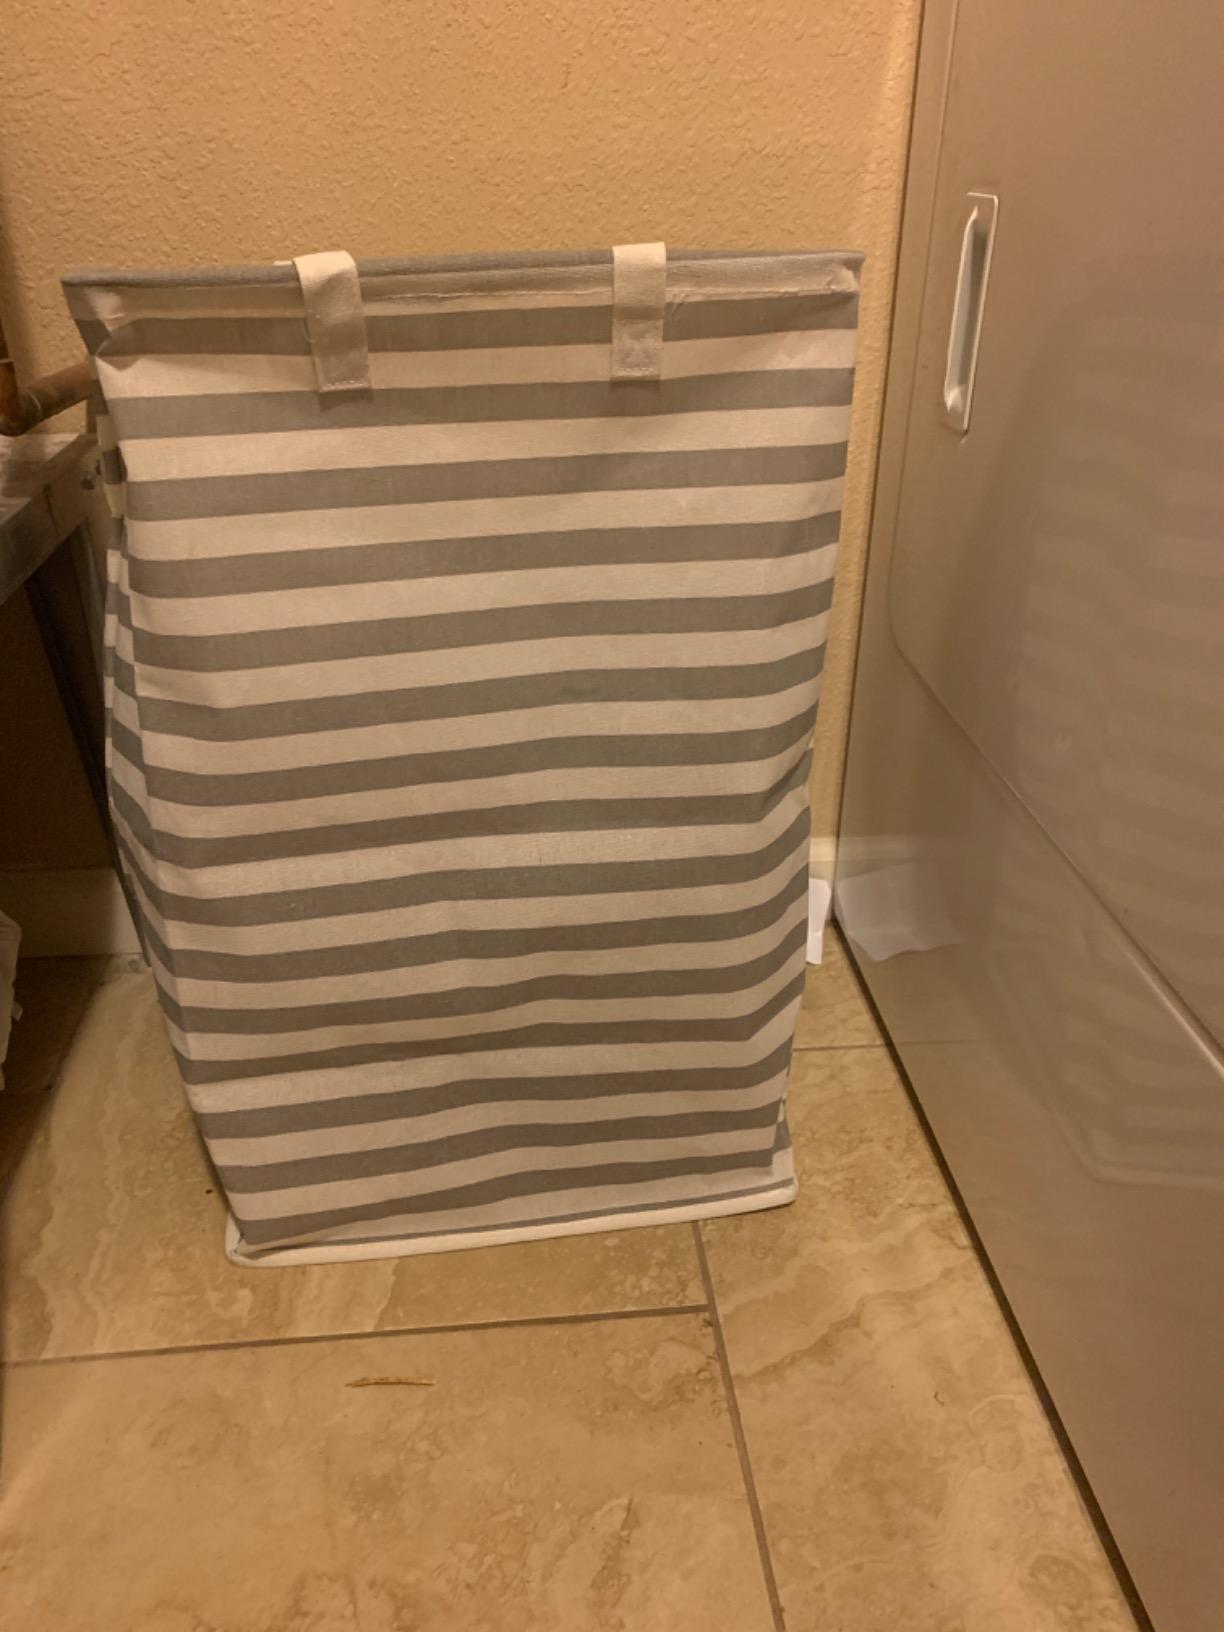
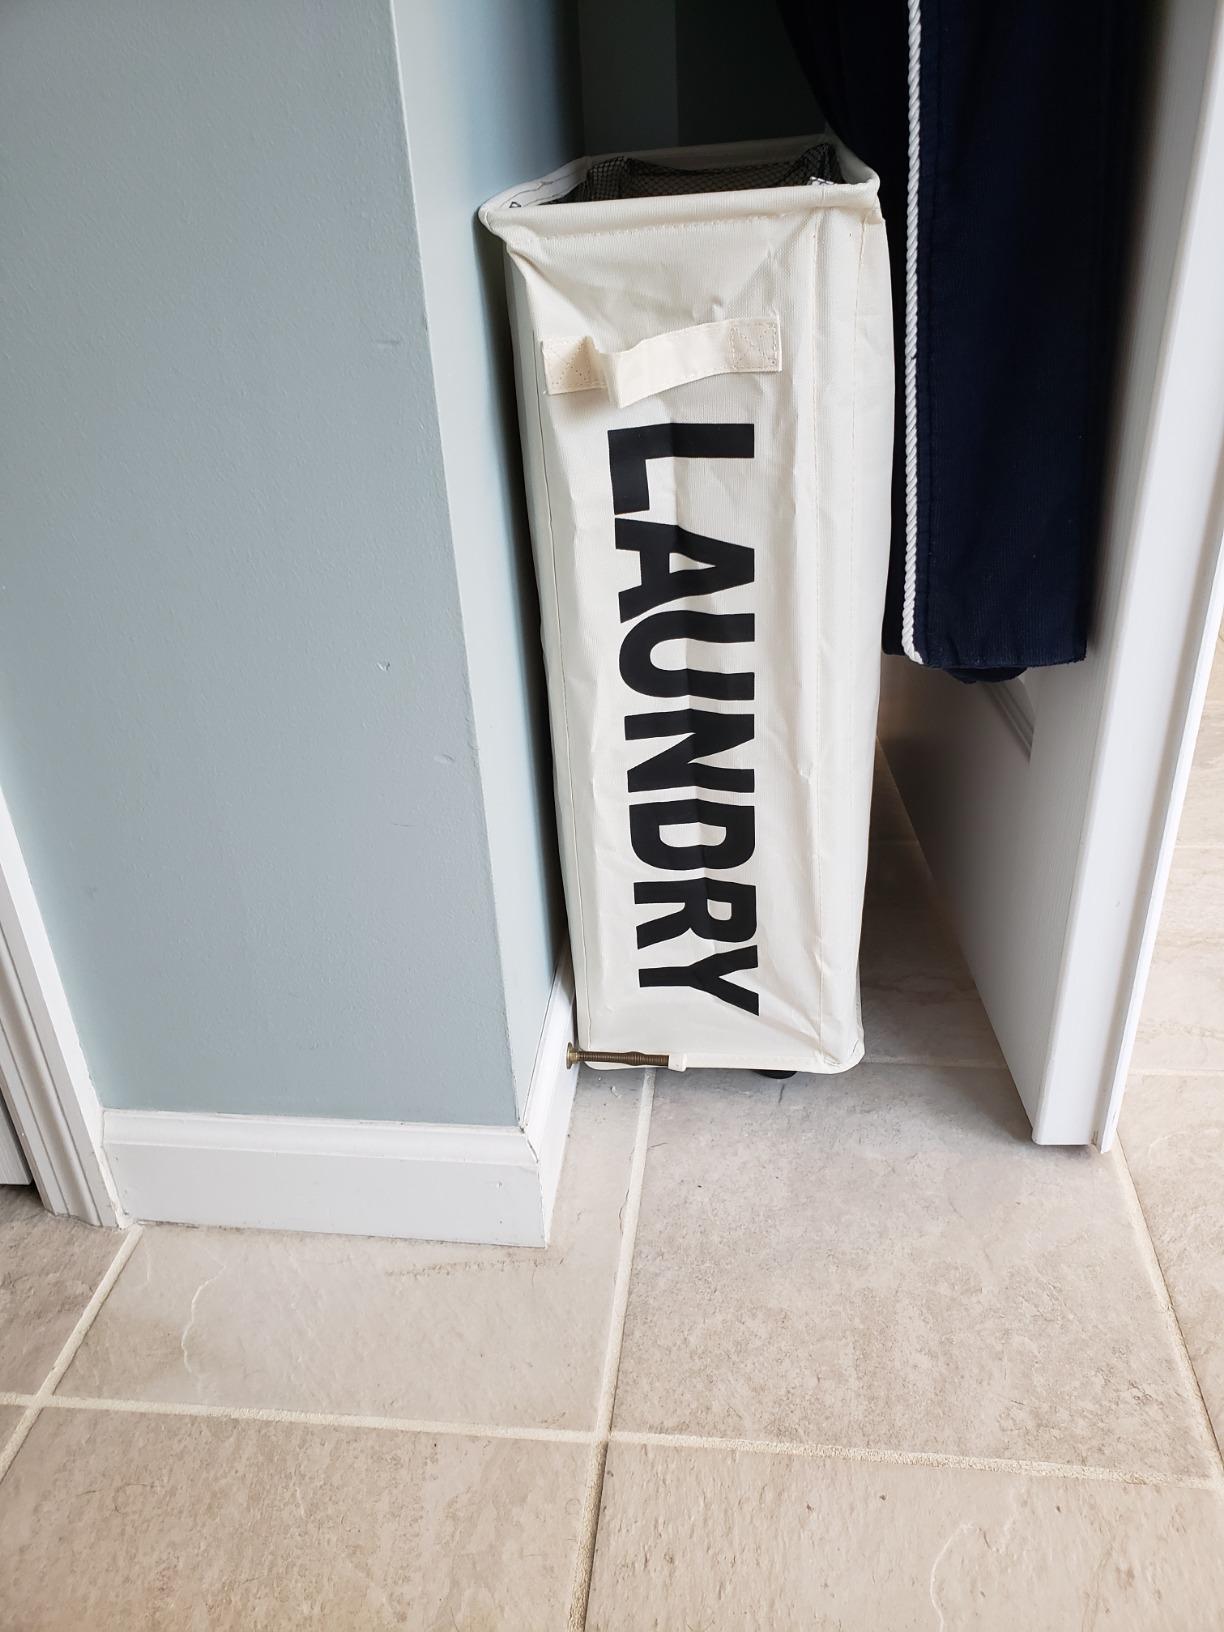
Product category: items_hamper
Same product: no